Sixpoint Brewery

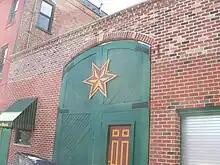
Sixpoint Brewery freight entrance on Dwight Street, Red Hook

Sixpoint began business by only distributing kegs to local bars and restaurants; instead of bottling its beer, filling growlers at bars was the only way for customers to drink the beer at their homes. Sixpoint now distributes its beer in regions throughout the country. They began canning their beer in June 2011, and began releasing seasonals the following fall. Sixpoint currently brews 4 beers year round; The Crisp (Pilz) Sweet Action (Ale) Bengali (IPA) and Resin (IIPA).